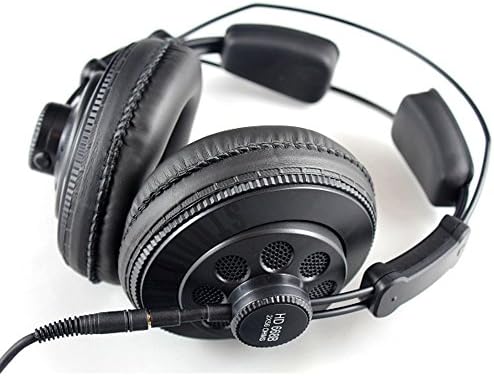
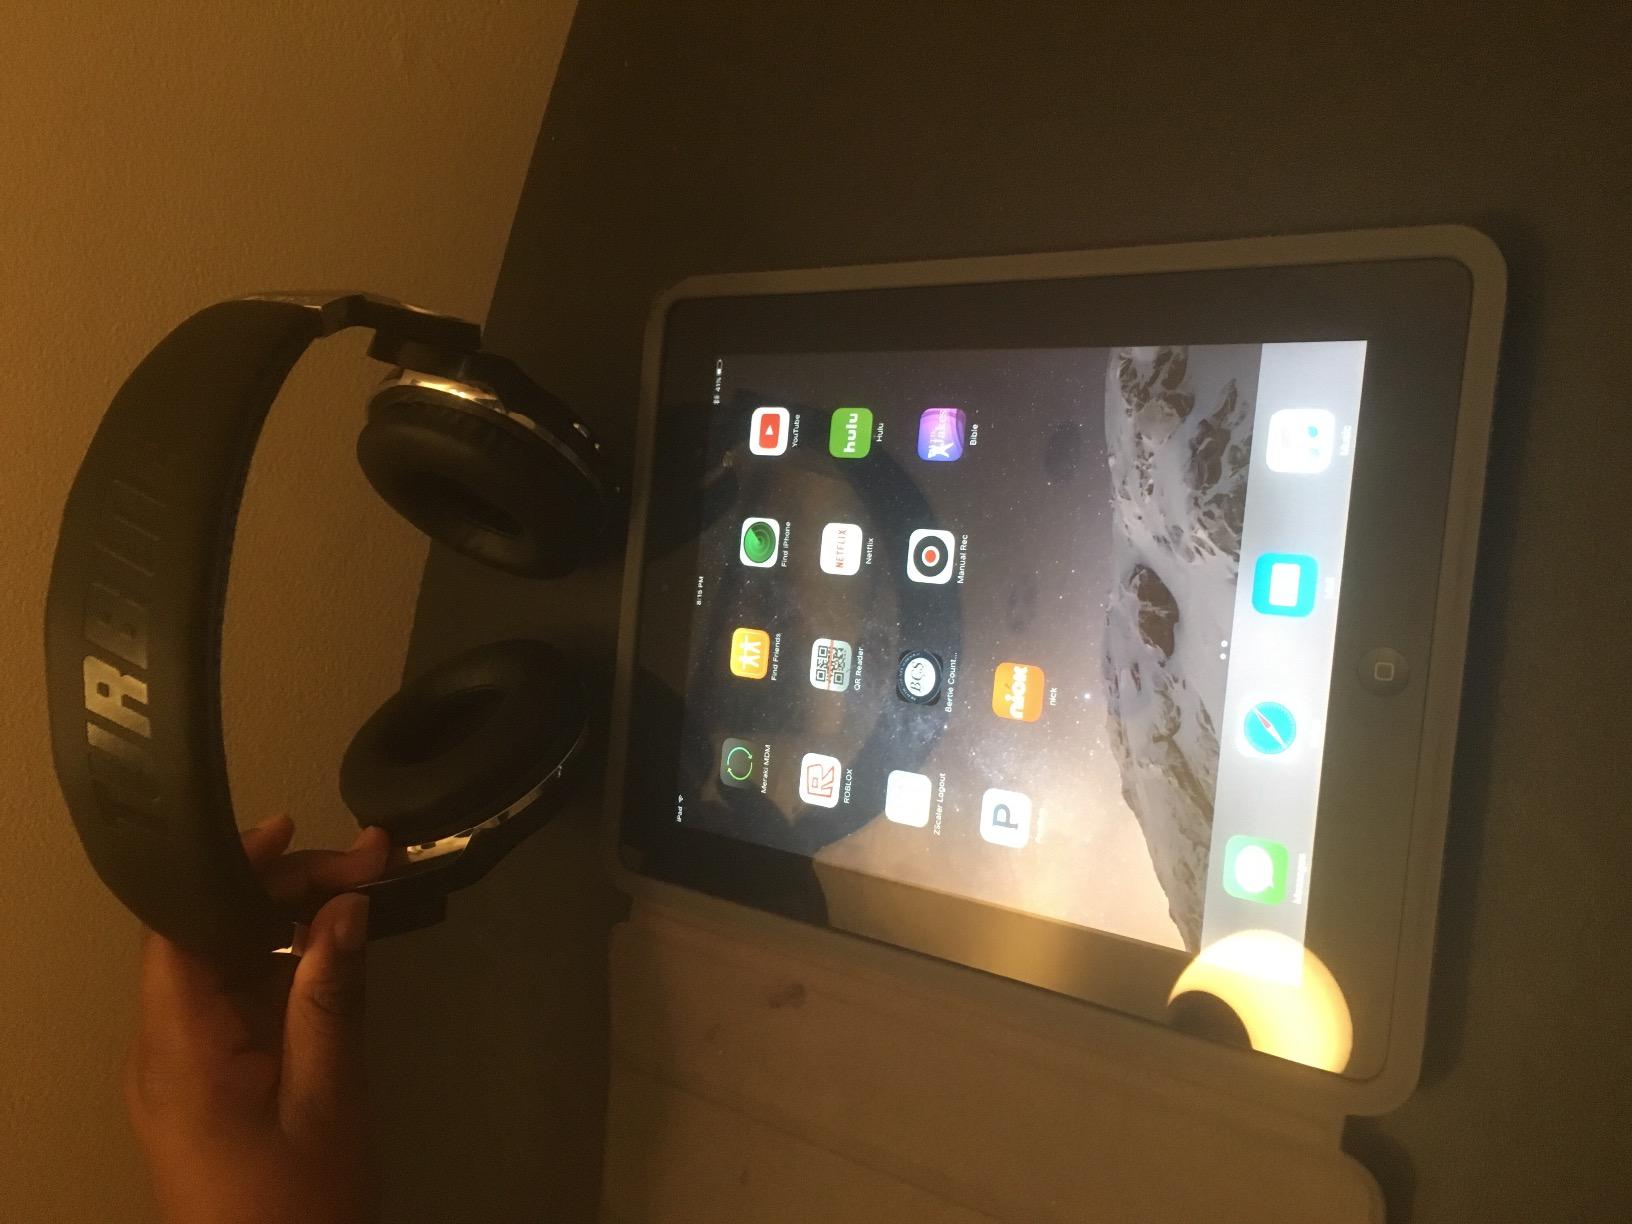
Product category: headphones
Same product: no